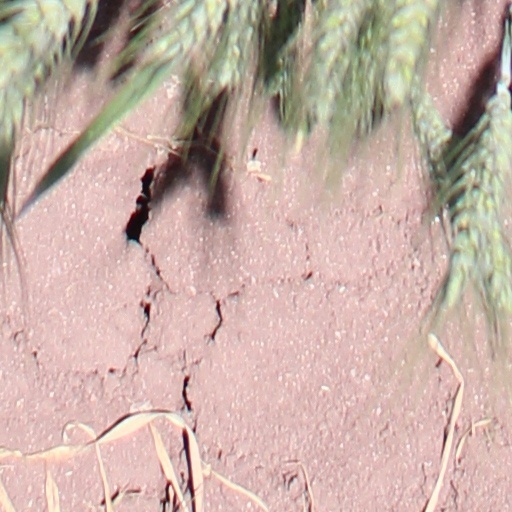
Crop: wheat